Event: Nepal Earthquake
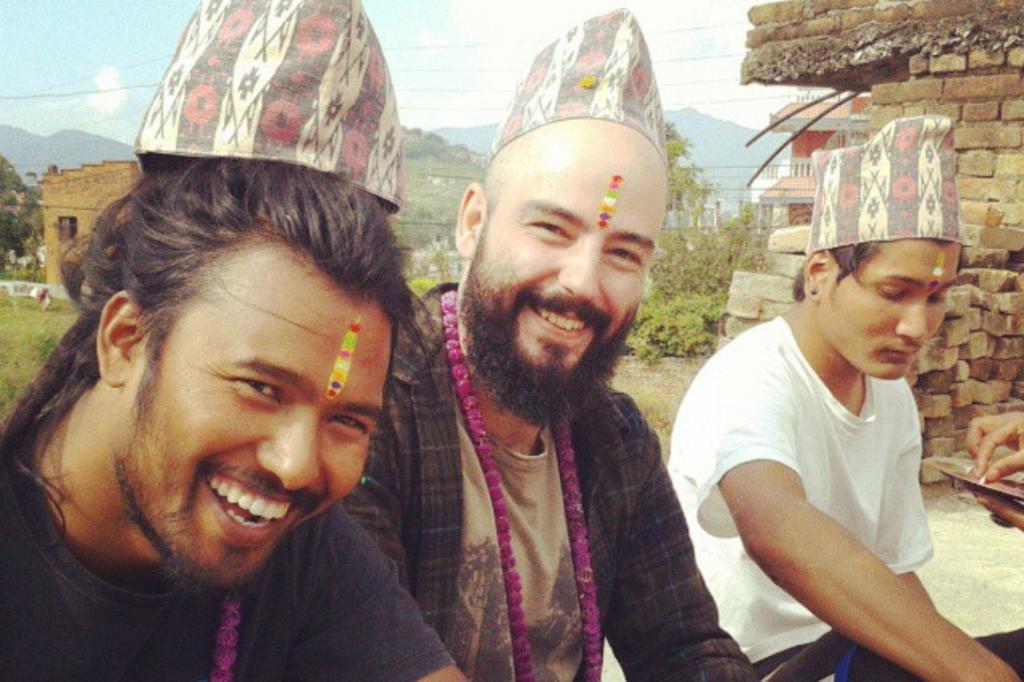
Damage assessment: no_damage